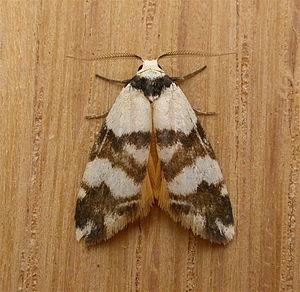
Thallarcha est un genre d'insectes lépidoptères de la famille des Arctiidae.
Thallarcha albicollis est une espèce d'insectes lépidoptères de la famille des Arctiidae.